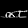
Label: Sandal